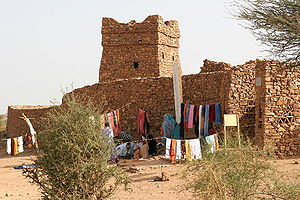
Ksar
Ksar i Ouadane, Mauretanien
Et ksar er et landsby- eller bysamfund bestående af sammenbyggede murede huse. Inde i byen ligger kornmagasin, moské, bad, ovn, forretninger. Sådanne byer er almindelige i oaserne i Maghrebdelene af Nordafrika, specielt på sydsiden, ørkensiden af Atlasbjergene.